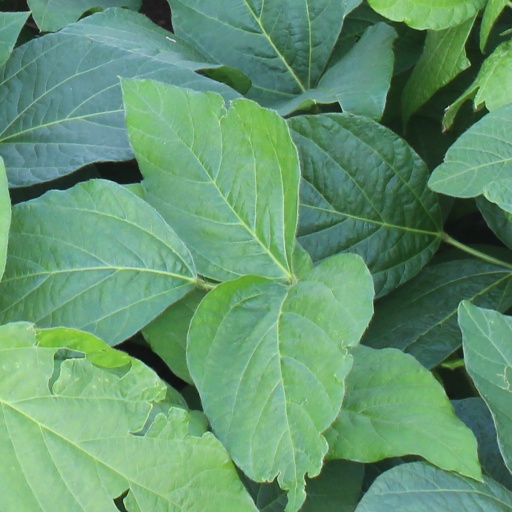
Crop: soybean